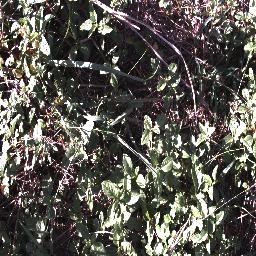
Label: negative